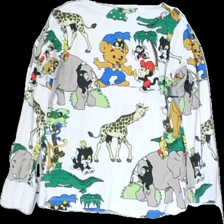
View: back
Type: Top
Category: Children
Brand: Lindex
Brand text on label: bamse
Colors: White, Green, Grey, Multicolor
Material: 100% cotton
Pattern: Other
Cut: Regular
Size: 122
Season: All
Damage location: middle center
Damage 2 location: bottom center
Price range: 50-100
Recommended usage: Reuse
Description: vit långärmad tröja med bamse och andra djur på